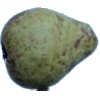
Label: Pear Stone 1